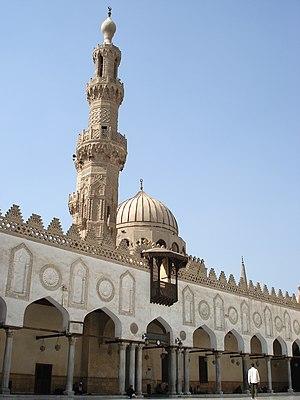
René Guénon, né le 15 novembre 1886 à Blois, en France, dans une famille catholique, et mort musulman le 7 janvier 1951 au Caire, en Égypte, est un auteur français, « figure inclassable de l’histoire intellectuelle du XXᵉ siècle ».